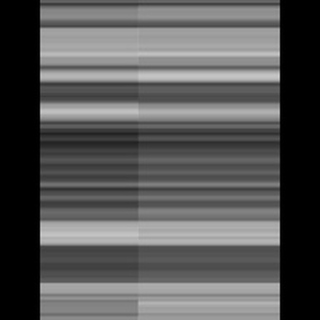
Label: sugarcane_rust